Bruno Sutter (singer)

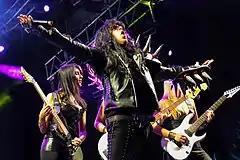
From left to right: Paulitchas Carregosa, Sutter and Isa Nielsen performing at a Detonator e as Musas do Metal concert in 2015

From 2014 to 2019 he was engaged to actress, television presenter and digital influencer Nyvi Estephan, twelve years his younger; they met in the mid-2000s, while shooting Hermes & Renato sketches for MTV Brasil, and Estephan has made countless cameos throughout the show's original 1999–2010 run. Minor controversy arose when Estephan began dating YouTuber Felipe Castanhari soon after their engagement was terminated, making their relationship official on June 12, 2020. In an interview for podcast Inteligência Ltda. in 2021, Sutter stated that his breakup with Estephan was one of the "worst moments of [his] career".